Frank Capra

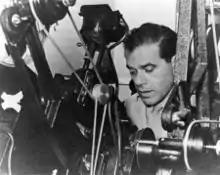
Capra editing film as a Major during World War II

Capra's first Warner project was "Meet John Doe" (1941). So important was the Capra name that Warner Bros. took its own name off the main title. Instead of the usual "Warner Bros. Pictures presents", "Meet John Doe" begins with "Presenting".